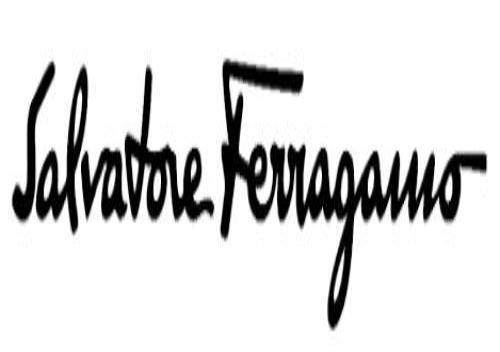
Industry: Clothes